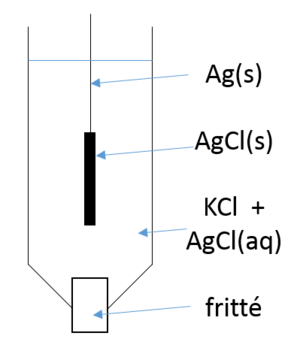
Schéma d'une électrode de référence Ag/AgCl/KCl
Une électrode au chlorure d'argent est une électrode de référence, couramment utilisée en électrochimie. Elle est par exemple souvent utilisée comme électrode de référence interne dans les électrodes de verre pour la mesure du pH. Pour des raisons environnementales, elle est de plus en plus utilisée en remplacement de l'électrode au calomel saturée ou l'électrode au sulfate mercureux qui contiennent du mercure.